Acante et Céphise

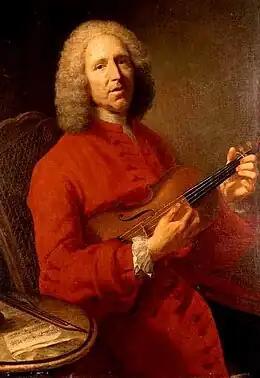
Jean-Philippe Rameau

Acante et Céphise, ou La sympathie is an opera by Jean-Philippe Rameau, first performed on 19 November 1751 at the Opéra in Paris. It takes the form of a "pastorale héroïque" in three acts. The librettist was Jean-François Marmontel. The opera was written to celebrate the birth of the Louis, Duke of Burgundy, the elder brother of the future King Louis XVI.